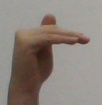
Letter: khaa